51st (Highland) Division

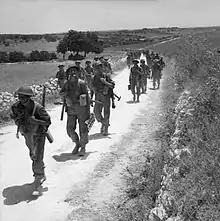
Men of the 2nd Battalion, Seaforth Highlanders advance along a road near Noto, Sicily, 11 July 1943.

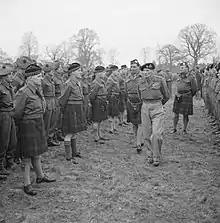
General Sir Bernard Montgomery, the newly appointed commander of the 21st Army Group, inspects officers and men of the 5/7th Battalion, Gordon Highlanders at Beaconsfield, Buckinghamshire, February 1944.

During 1918, members of the division were painted by the war artist Frederick Farrell, in France.